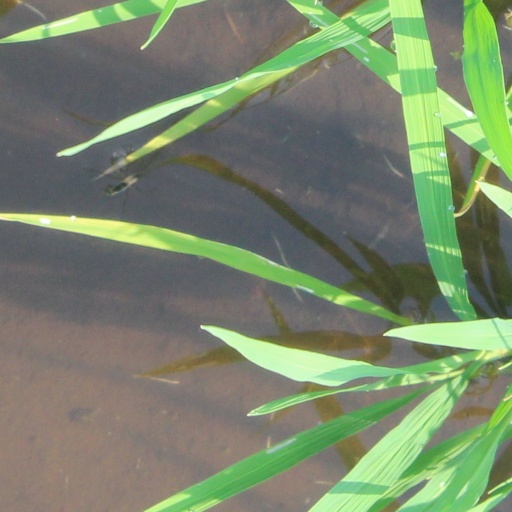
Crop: rice